Pest insect population dynamics

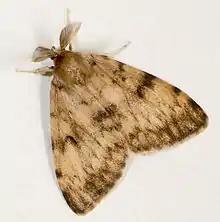
Adult male gypsy moth

B. Chaney, a farm advisor in Monterey County, CA, estimates that mevinphos would kill practically all aphids in a field upon application. Wyatt, citing data from various "Arthropod Management Tests", estimates that the percent of lettuce aphids killed is 76.1% for endosulfan and 67.0% for imidacloprid.